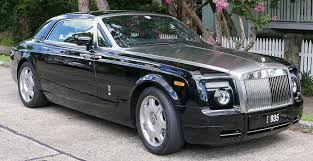
Label: noambulance